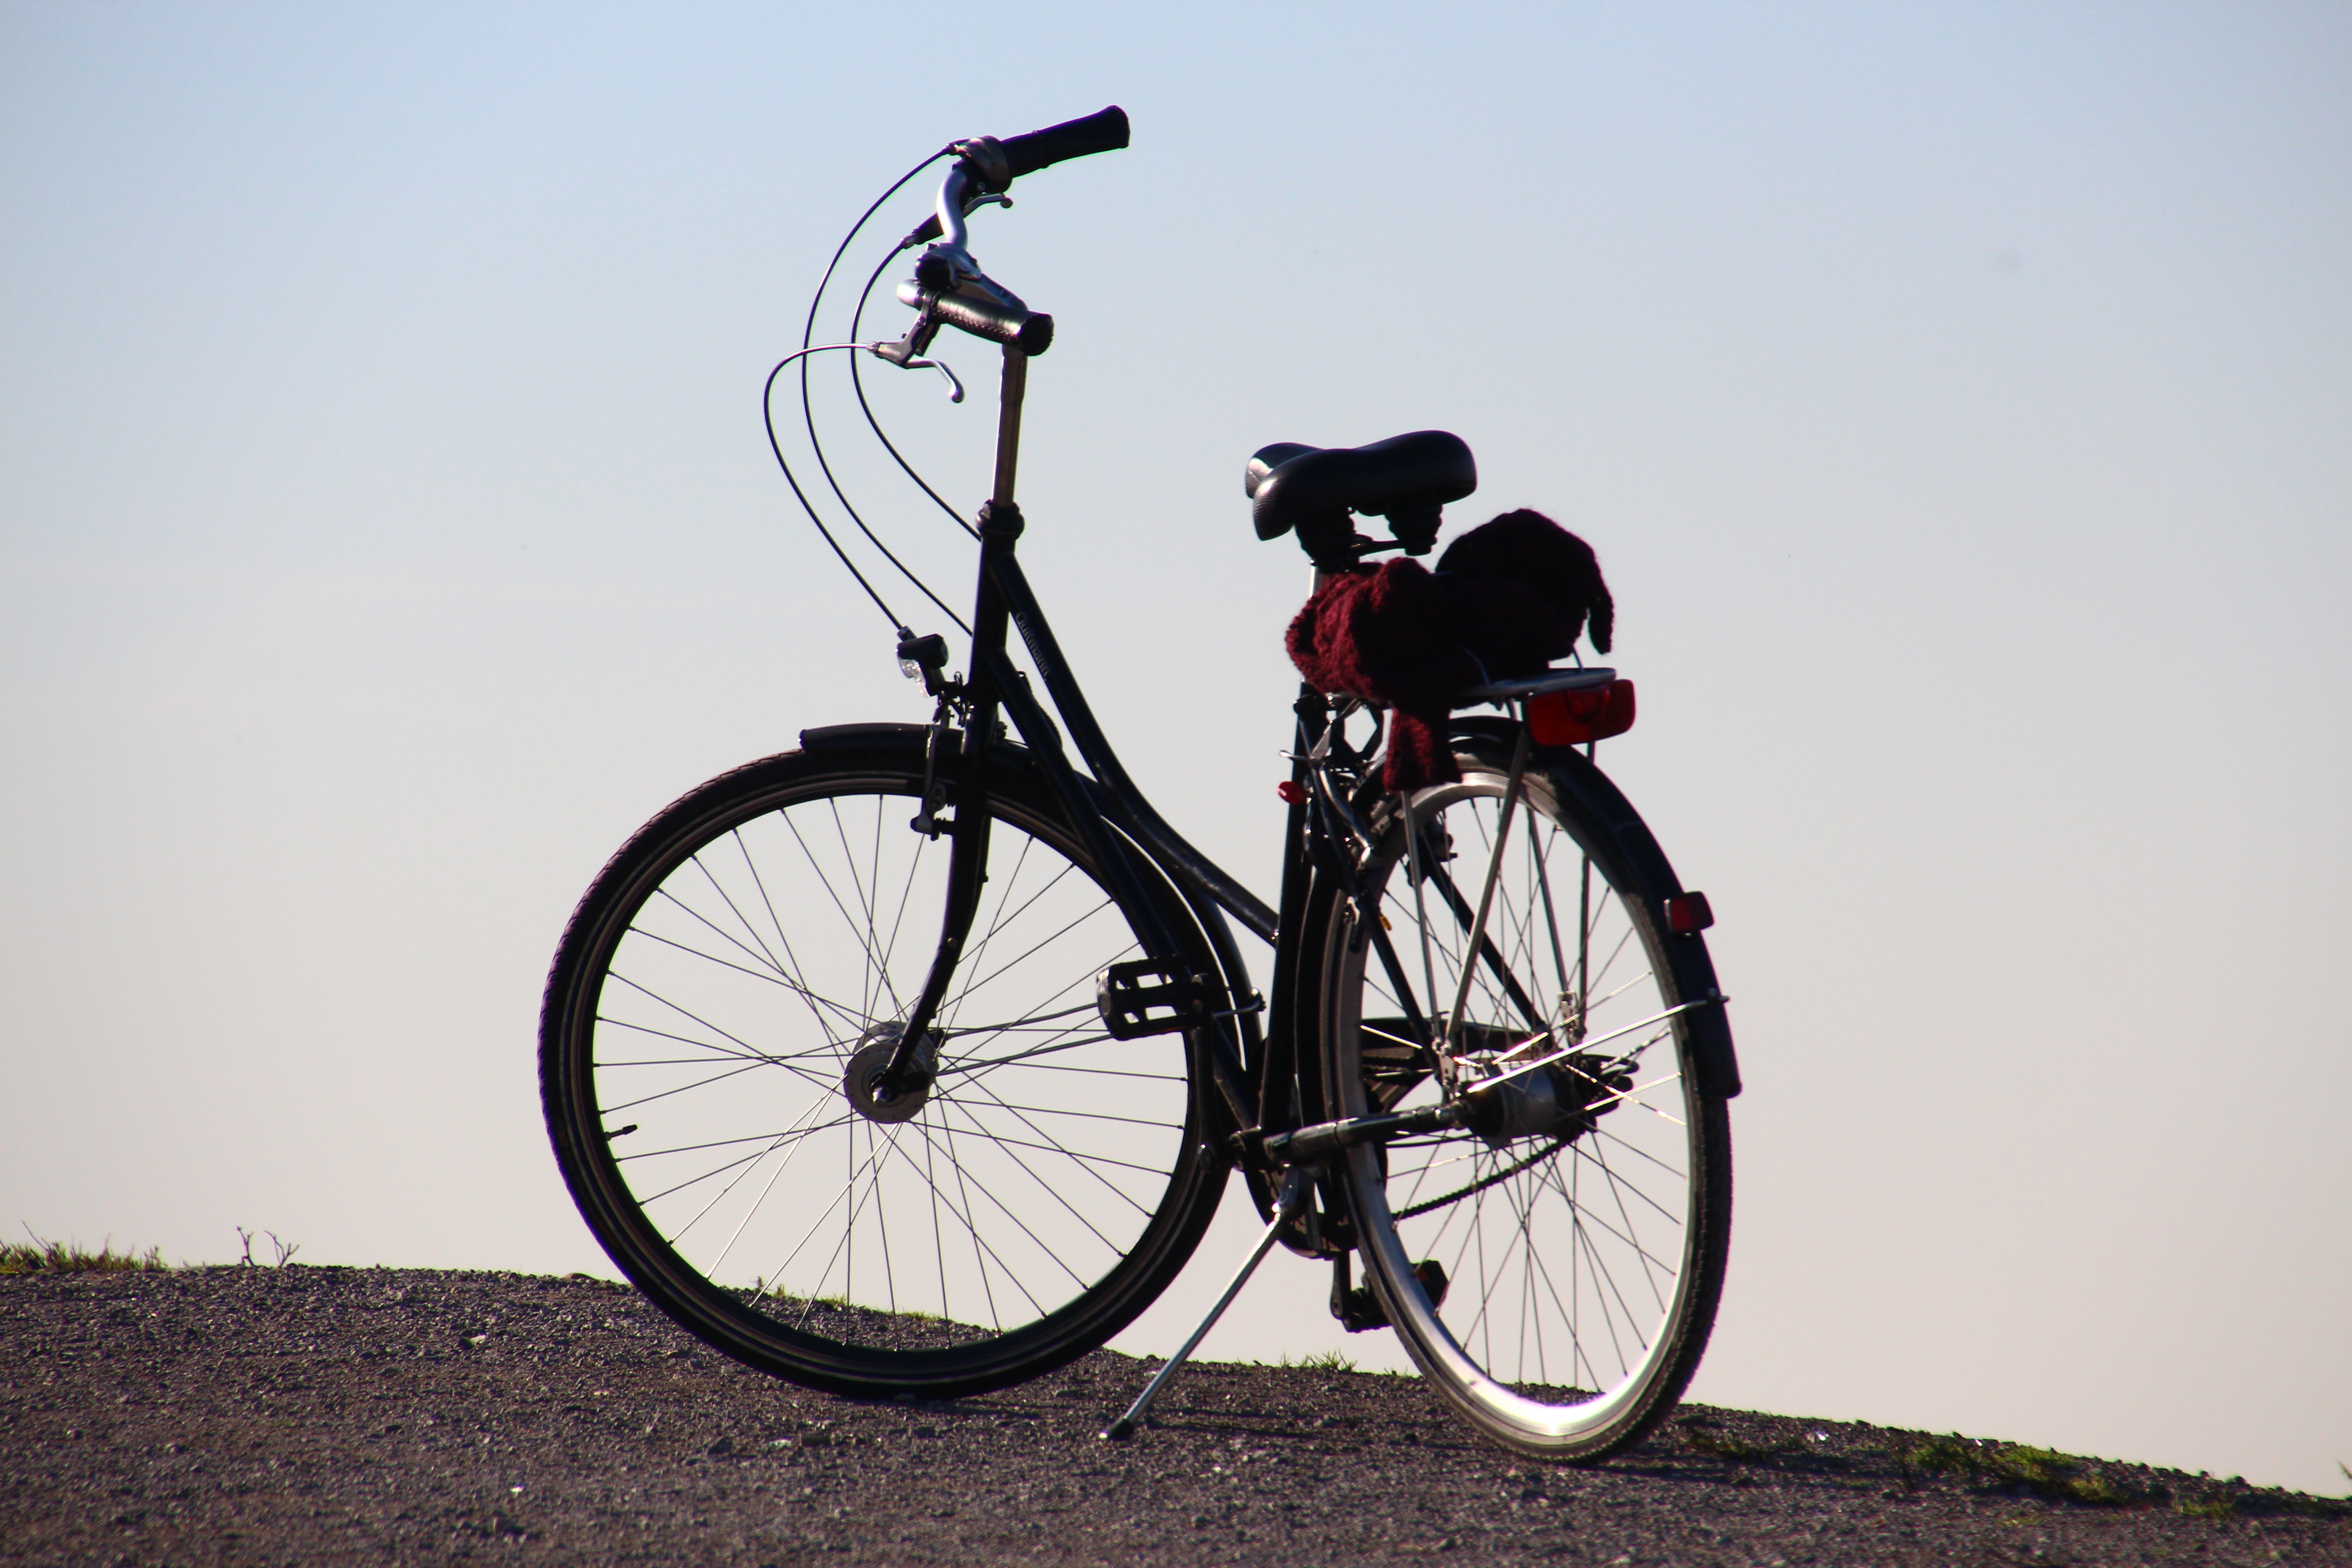
wheel, bicycle, bike, vehicle, leisure, cycle, sports equipment, mountain bike, cycling, tour, bicycles, more, bicycle tour, bike ride, bicycle frame, road cycling, land vehicle, cyclo cross bicycle, bicycle racing, road bicycle, racing bicycle, hybrid bicycle